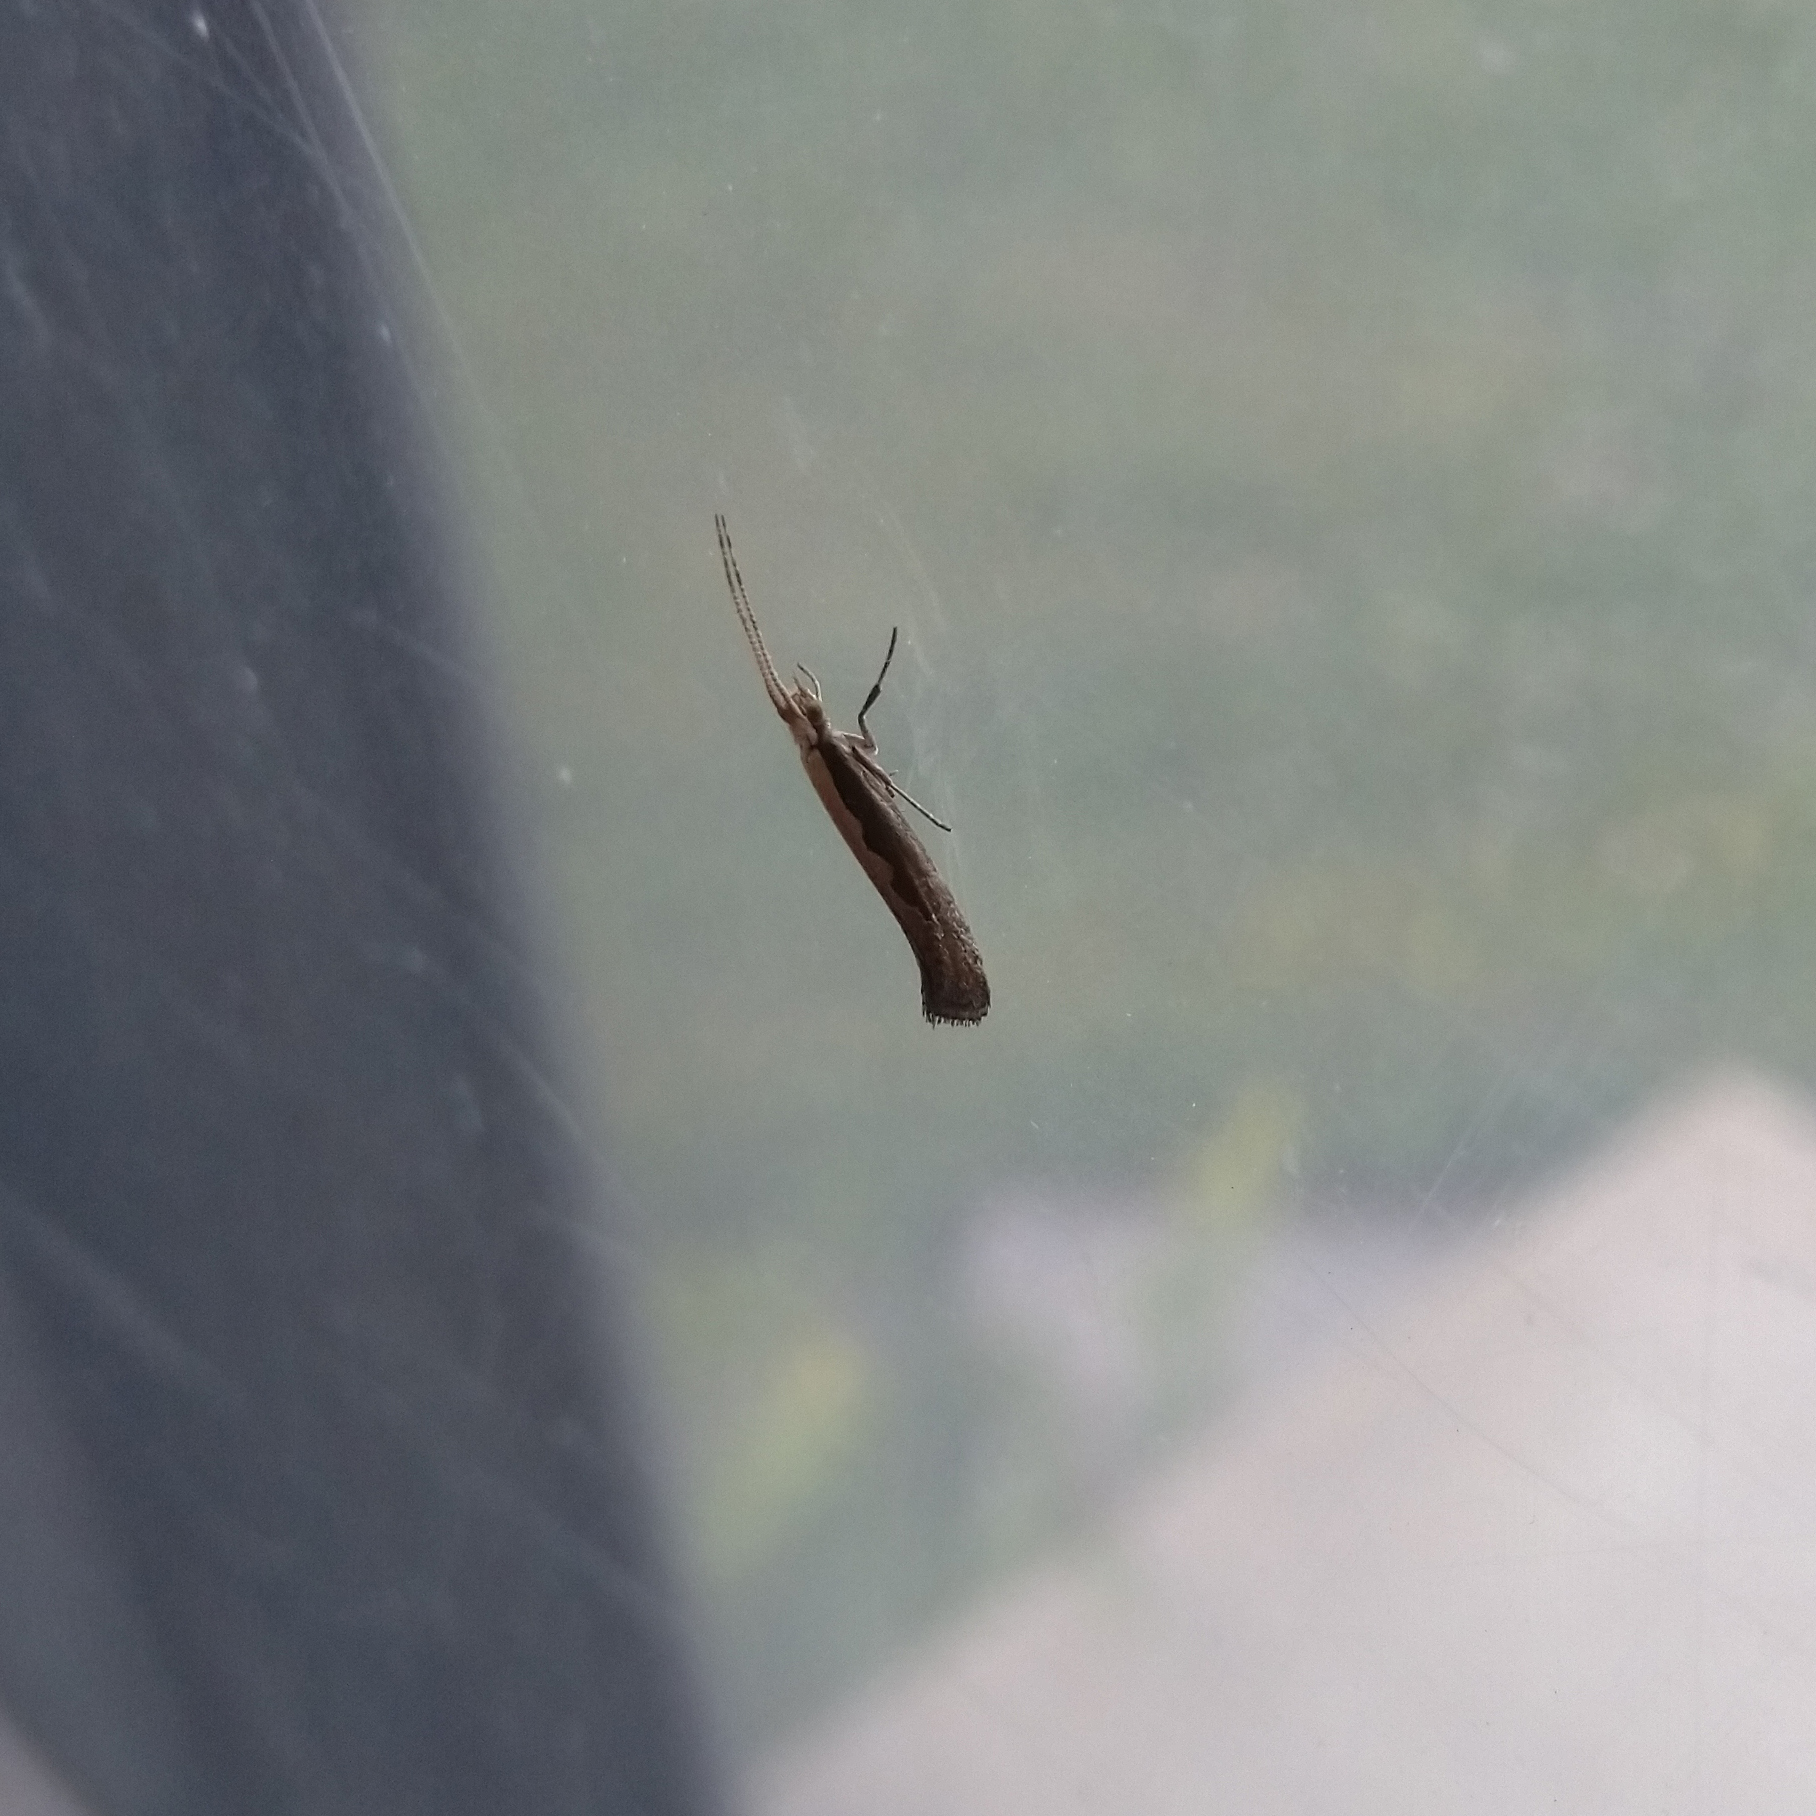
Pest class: diamondback_moth